Sandy Hook Pilots

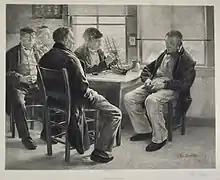
Group of Sandy Hook Pilots

Sandy Hook Pilots are licensed maritime pilots that are members of the Sandy Hook Pilots Association for the Port of New York and New Jersey, the Hudson River, and Long Island Sound. Sandy Hook pilots guide oceangoing vessels, passenger liners, freighters, and tankers in and out of the harbor. The peninsulas of Sandy Hook, and Rockaway in Lower New York Bay define the southern entrance to the port at the Atlantic Ocean.